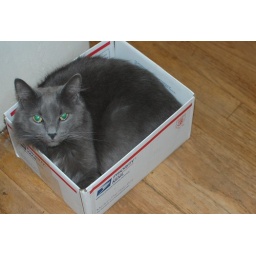
just put the box on the ground and Miko decided to get in and get comfy...silly kitty :-)